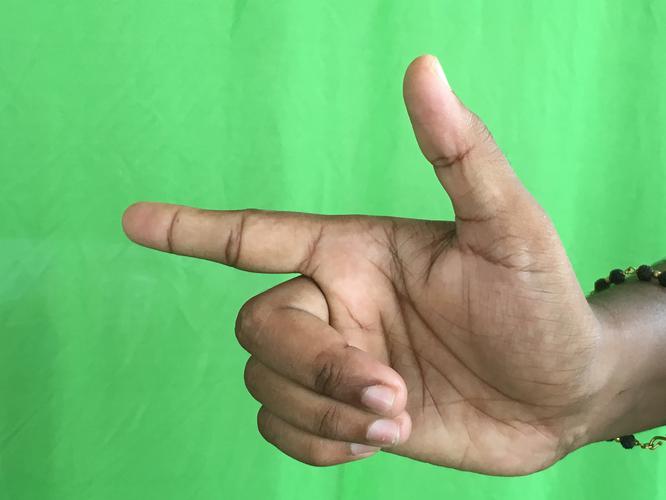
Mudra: Chandrakala
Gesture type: single_hand